Kim Ung-yong

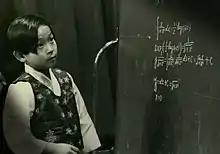
Kim solving Differential Equations at the age of 7

Kim allegedly went to study nuclear physics at the University of Colorado when he was 8, according to popular sources. However, at the time of his college entrance exam's fitness section, where he gained much media attention, his father told reporters that going to Japan to shoot the Fuji TV show was the "one and only time he went out of the country" and that reports of his Ph.D and master's degree progress in the U.S. were "journalistic nonsense". His statement that his son never left is slightly detracted by the statement of Kim's mother, who said that while he did "leave for a short moment to audit classes at the University of Colorado", he returned immediately due to their facilities being "inadequate for [Kim]'s genius," who was homeschooled until his college entrance exam.